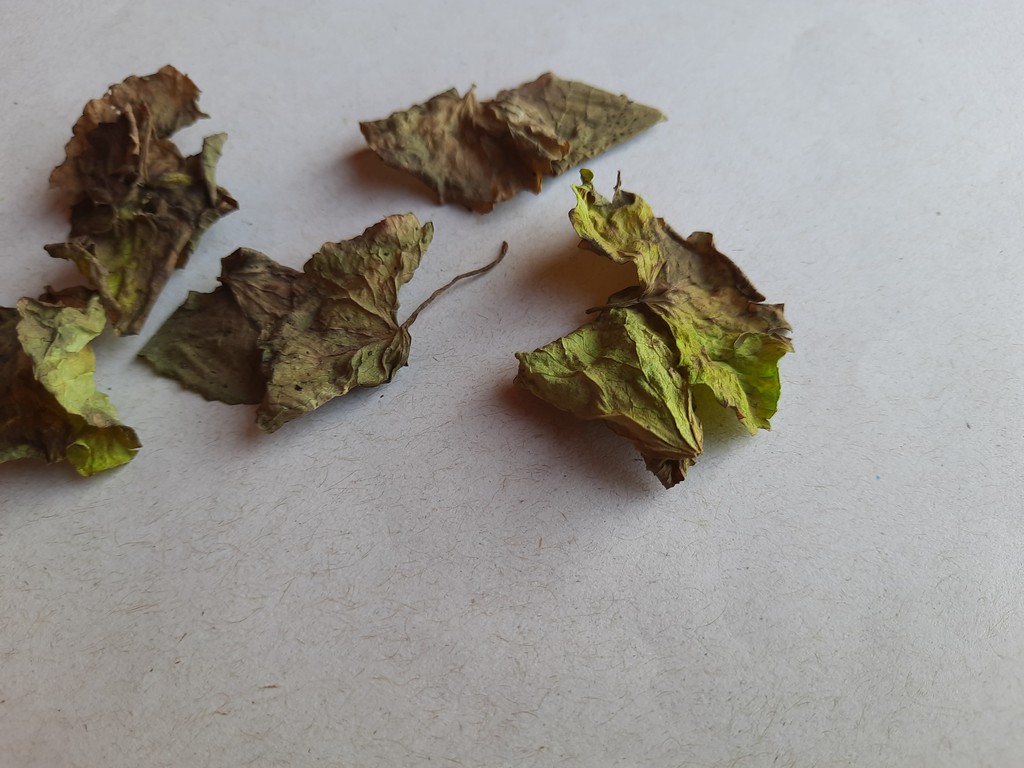
Label: Dried